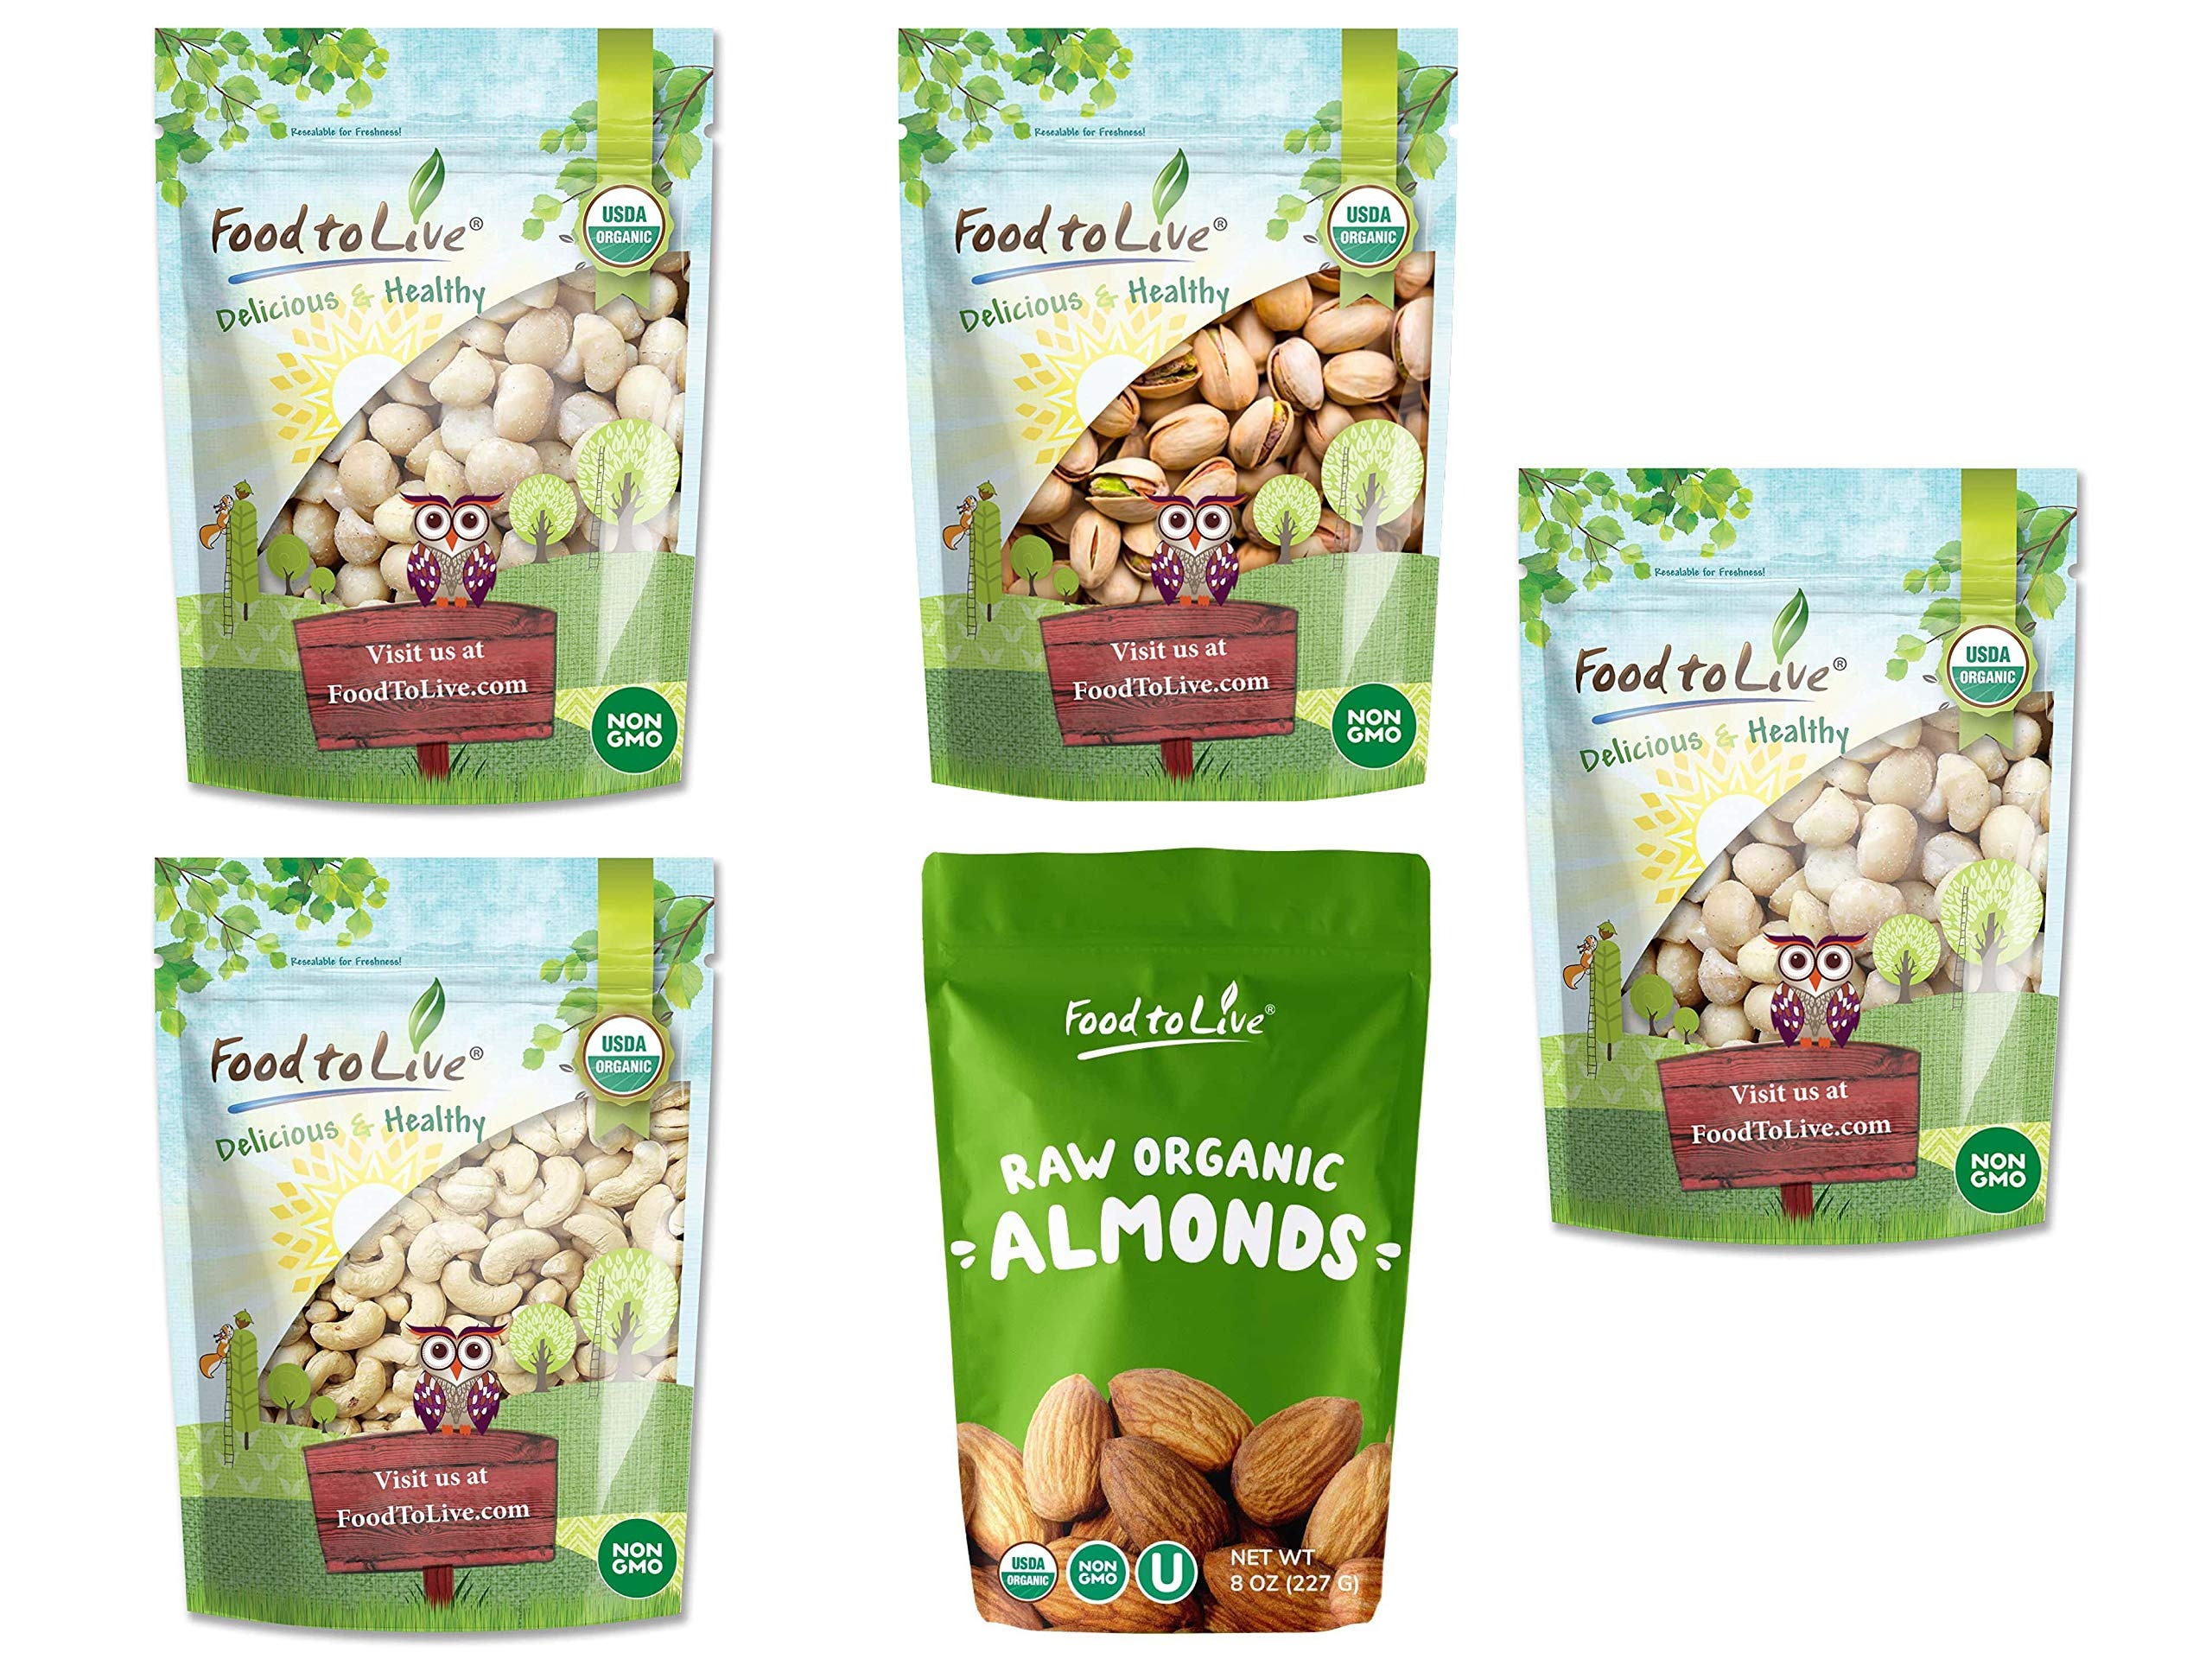
Item Name: Organic Brooklyn Nuts Gift Box
Value: 1.0
Unit: Count

Price: 46.19